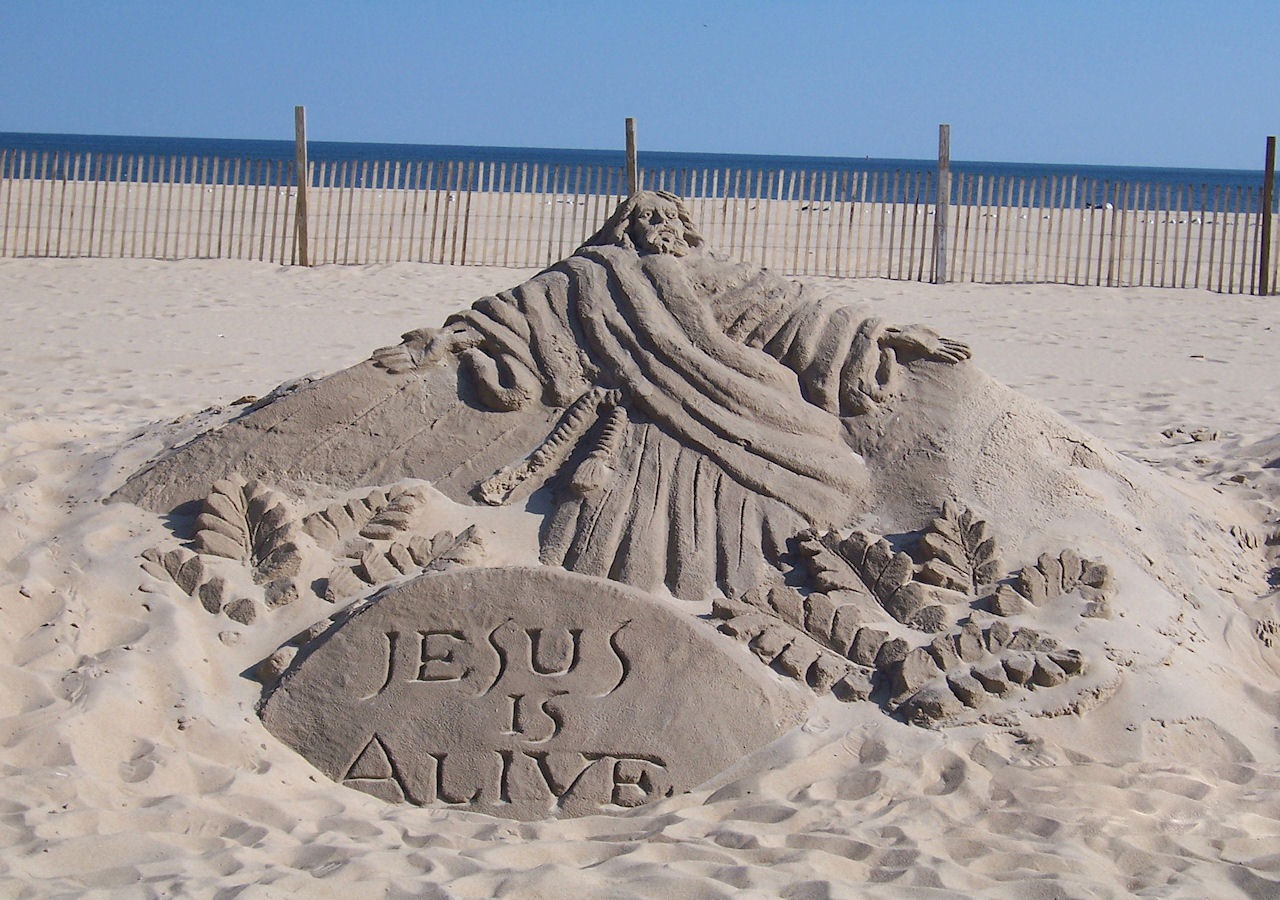
landscape, sand, snow, architecture, dune, material, life, sculpture, objects, art, geology, jesus, still